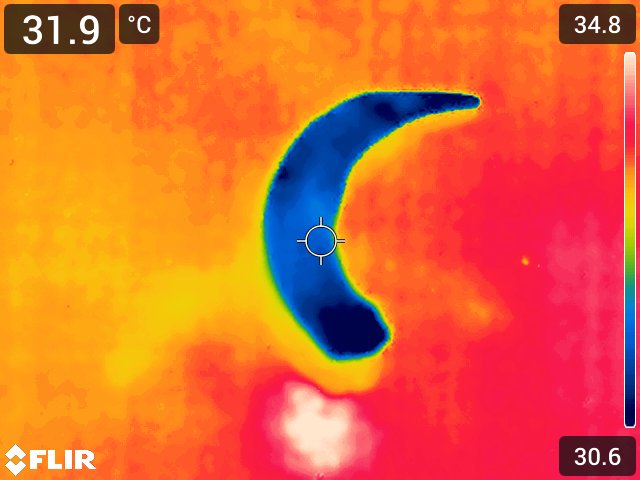
Maturity: adequate_matured